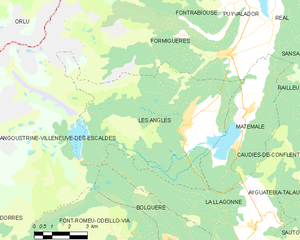
Carte des communes françaises
Les Angles est une commune française située dans le département des Pyrénées-Orientales, en région Occitanie.